Custer Air Force Station

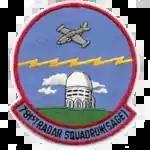
Emblem of the 781st Radar Squadron

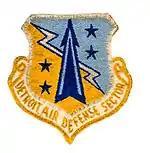
Emblem of the Detroit Air Defense Sector

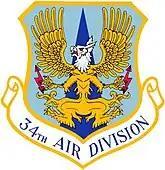
Emblem of the 34th Air Division

Custer Air Force Station (ADC ID: P-67 DC-6, NORAD ID: Z-67, DC-6) is a closed United States Air Force General Surveillance Radar and Direction Center station. It is located west-northwest of Battle Creek, Michigan. It was closed in 1969.